George Wallace

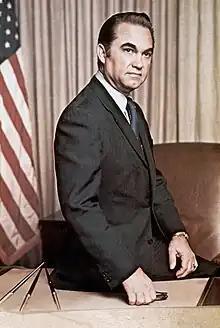
Official portrait,

On November 15–20, 1963, in Dallas, Wallace announced his intention to oppose the incumbent president, John F. Kennedy, for the 1964 Democratic presidential nomination. Days later, also in Dallas, Kennedy was assassinated, and Vice President Lyndon B. Johnson succeeded him as president.